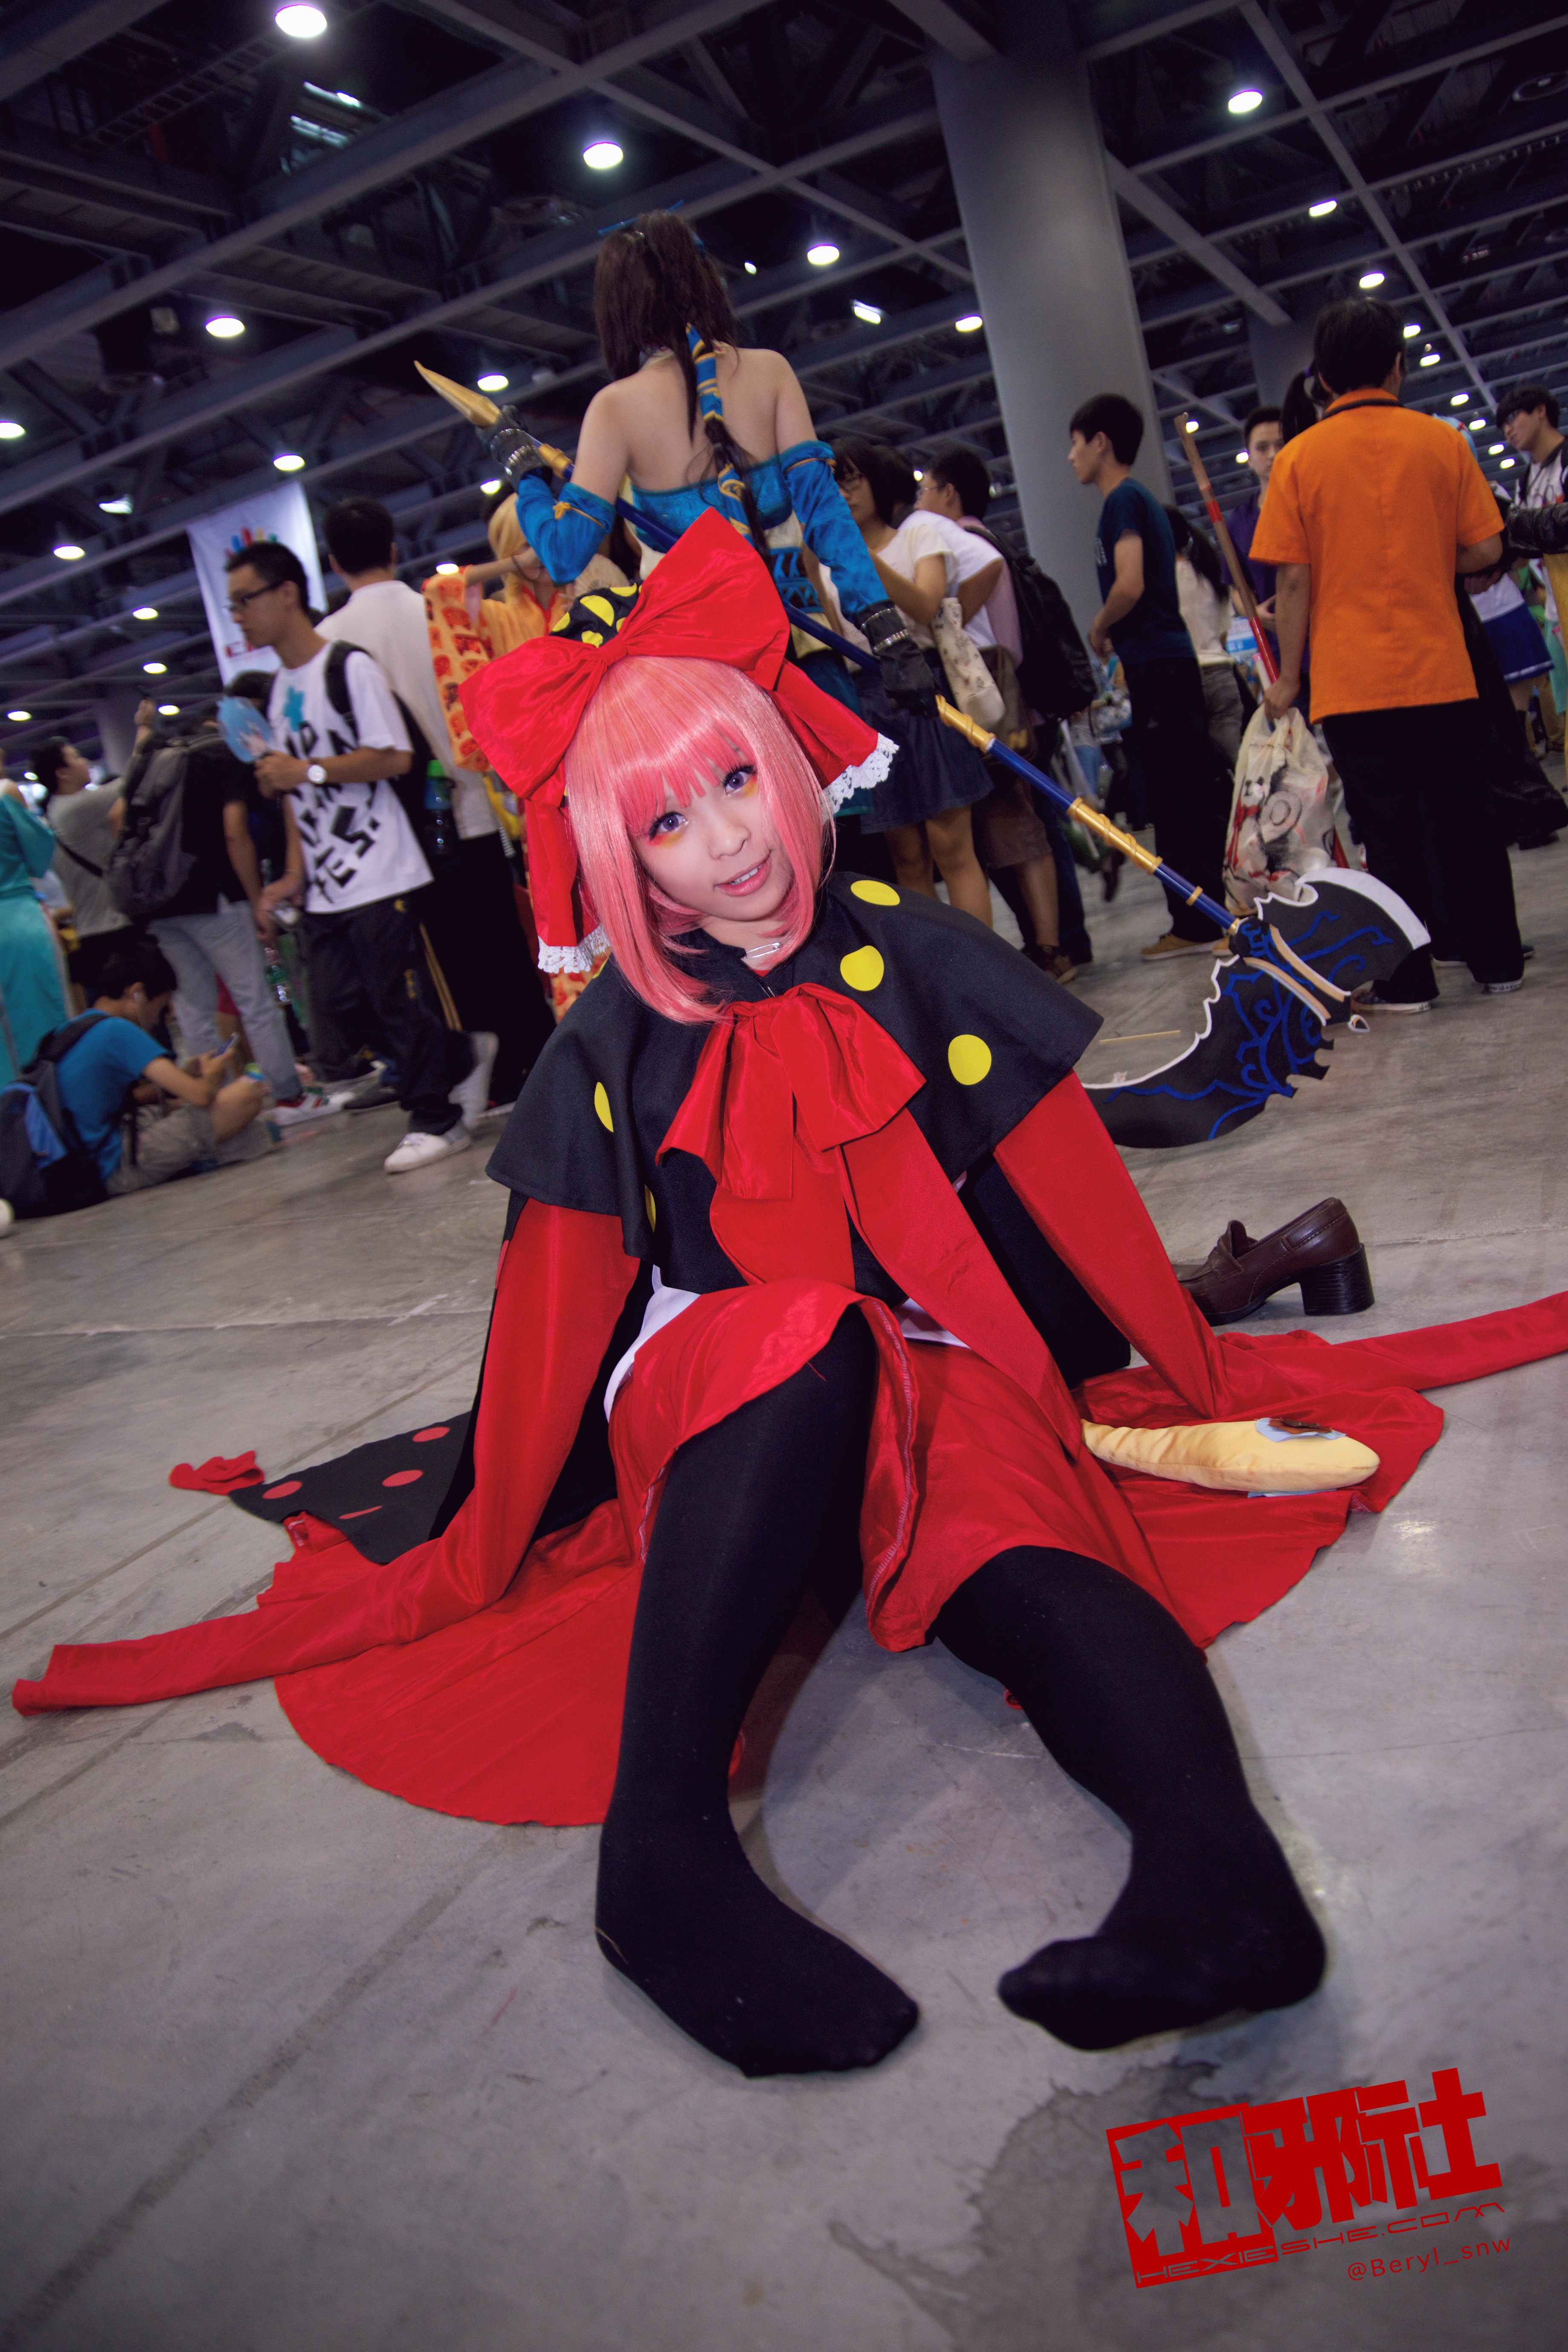
girl, cute, clothing, cosplay, girls, canton, costume, china, anime, comic, comiccon, guangzhou, acg, cos, comics, convention